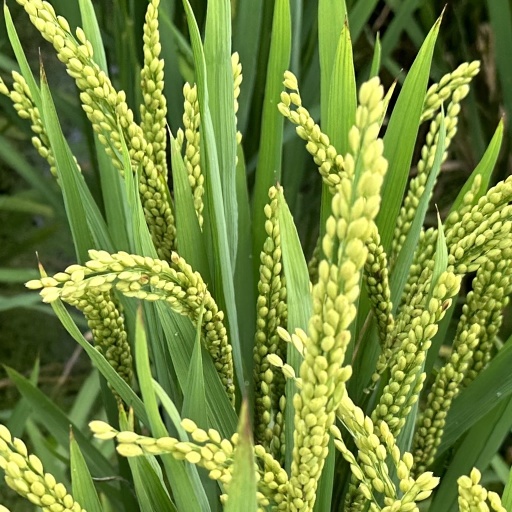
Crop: rice